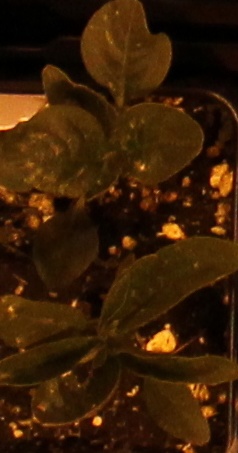
Label: Waterhemp